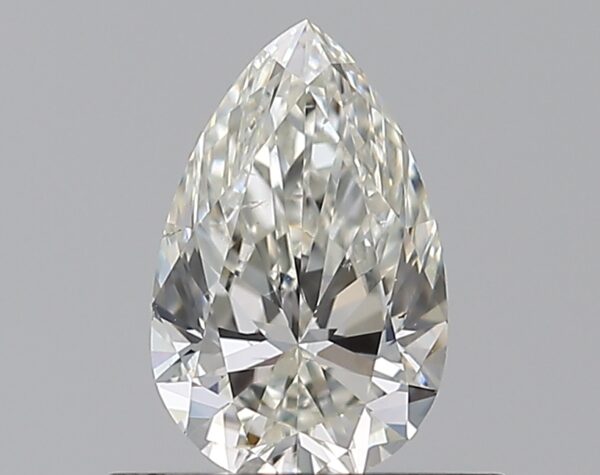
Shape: pear
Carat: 0.51
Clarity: VS2
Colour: I
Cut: EX
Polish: EX
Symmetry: VG
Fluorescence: N
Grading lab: GIA
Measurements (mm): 6.95 x 4.4 x 2.69